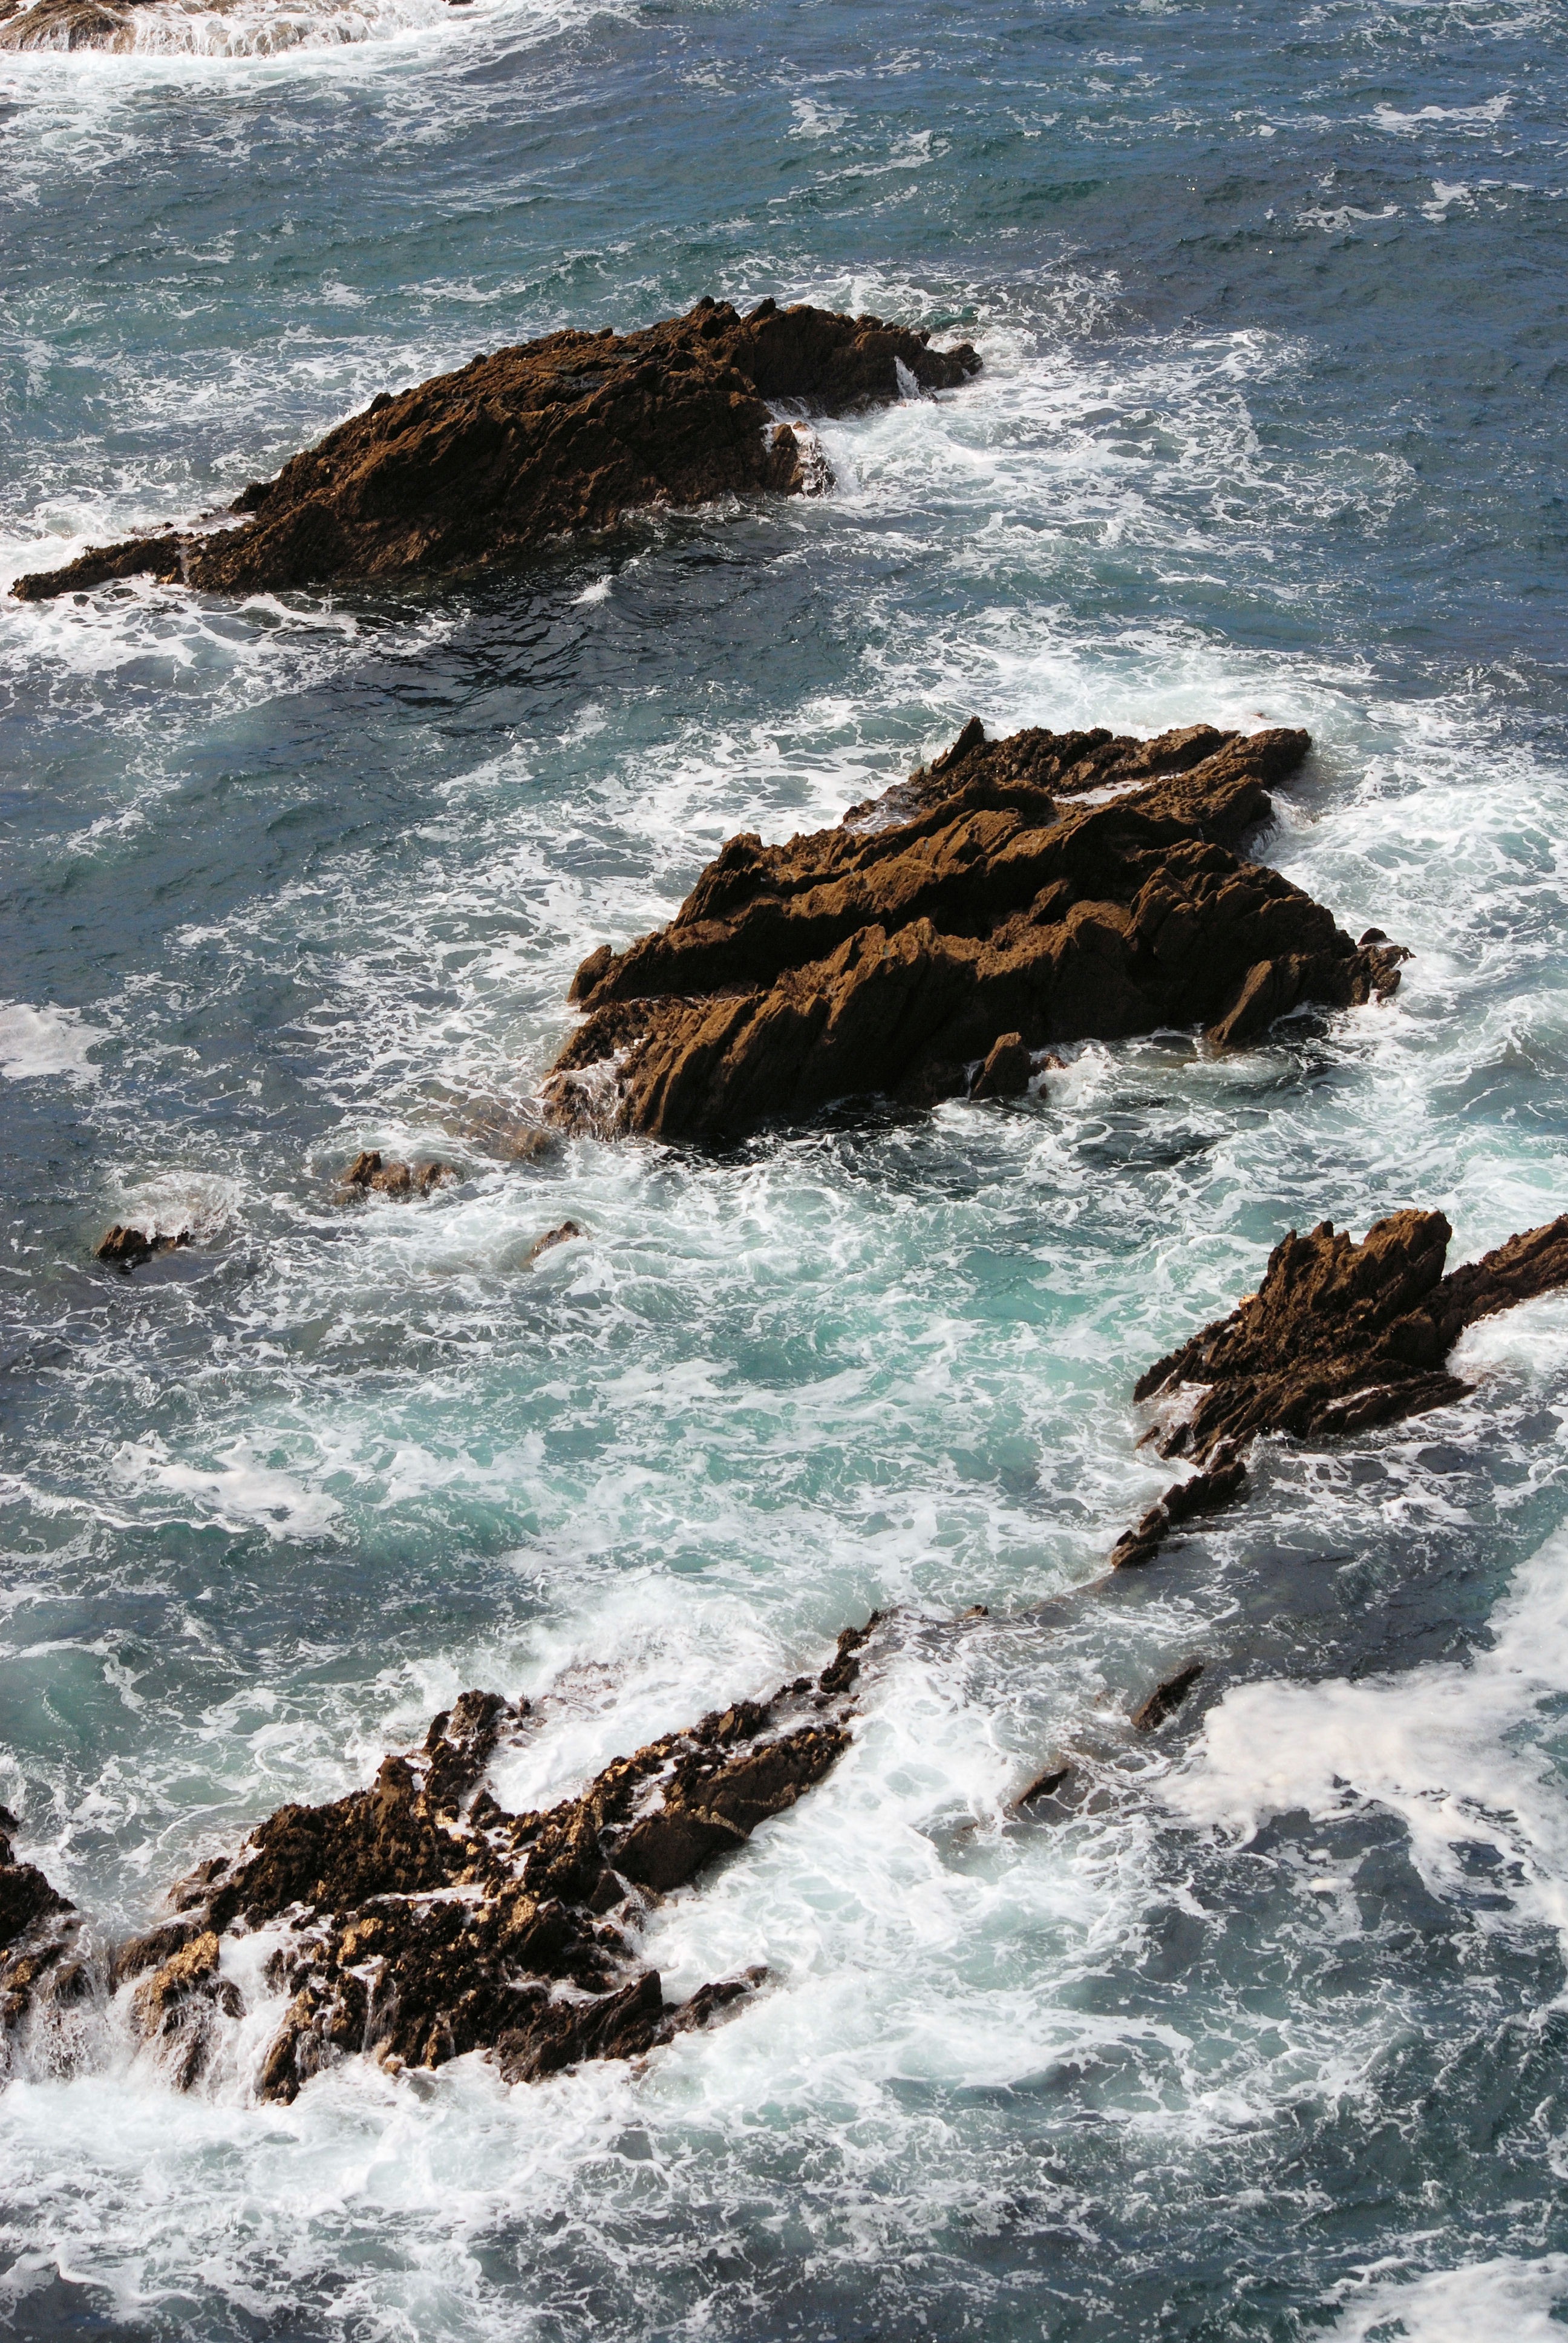
beach, sea, coast, water, rock, ocean, shore, wave, tide, cliff, cove, low tide, rapid, terrain, material, body of water, rocks, cape, high tide, crashing waves, wind wave